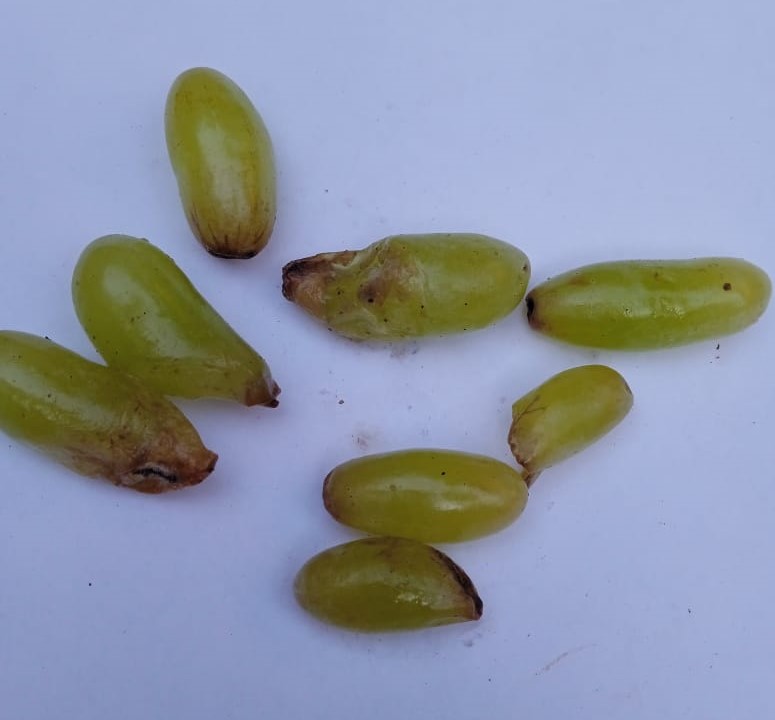
Fruit: grape
Condition: rotten